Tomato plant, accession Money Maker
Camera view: bottom (45 deg); turntable rotation: 0 degrees
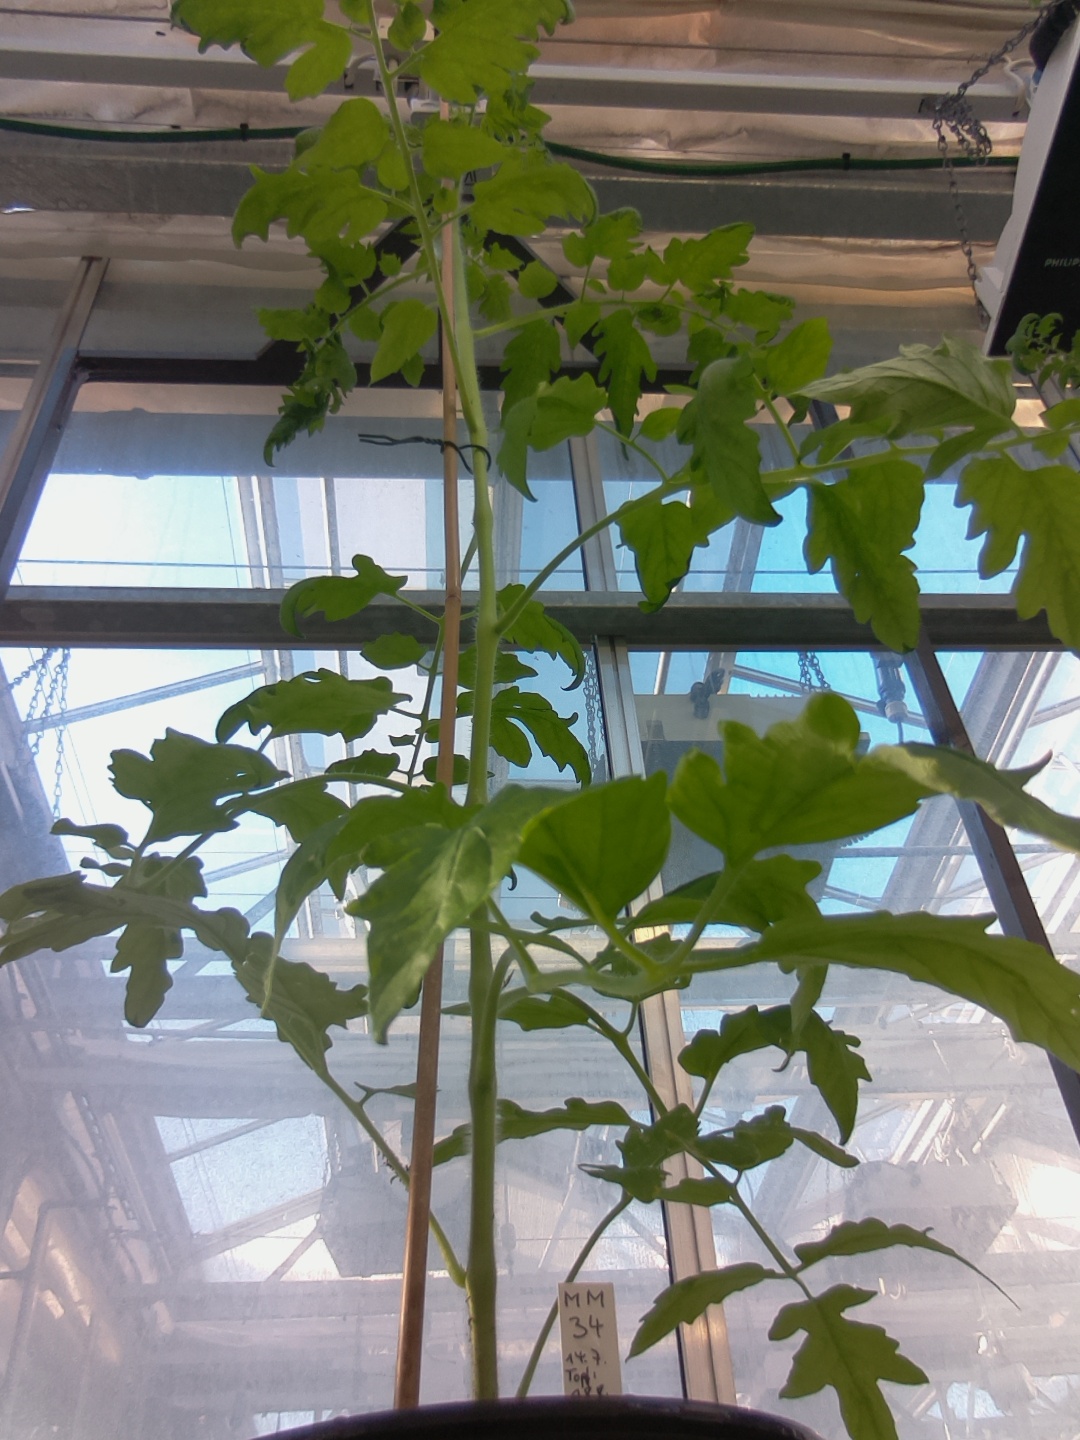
BBCH growth stage 53: 3 inflorescences visible